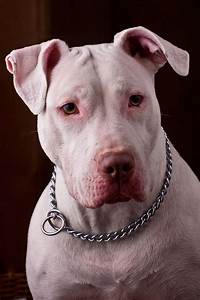
Label: cane